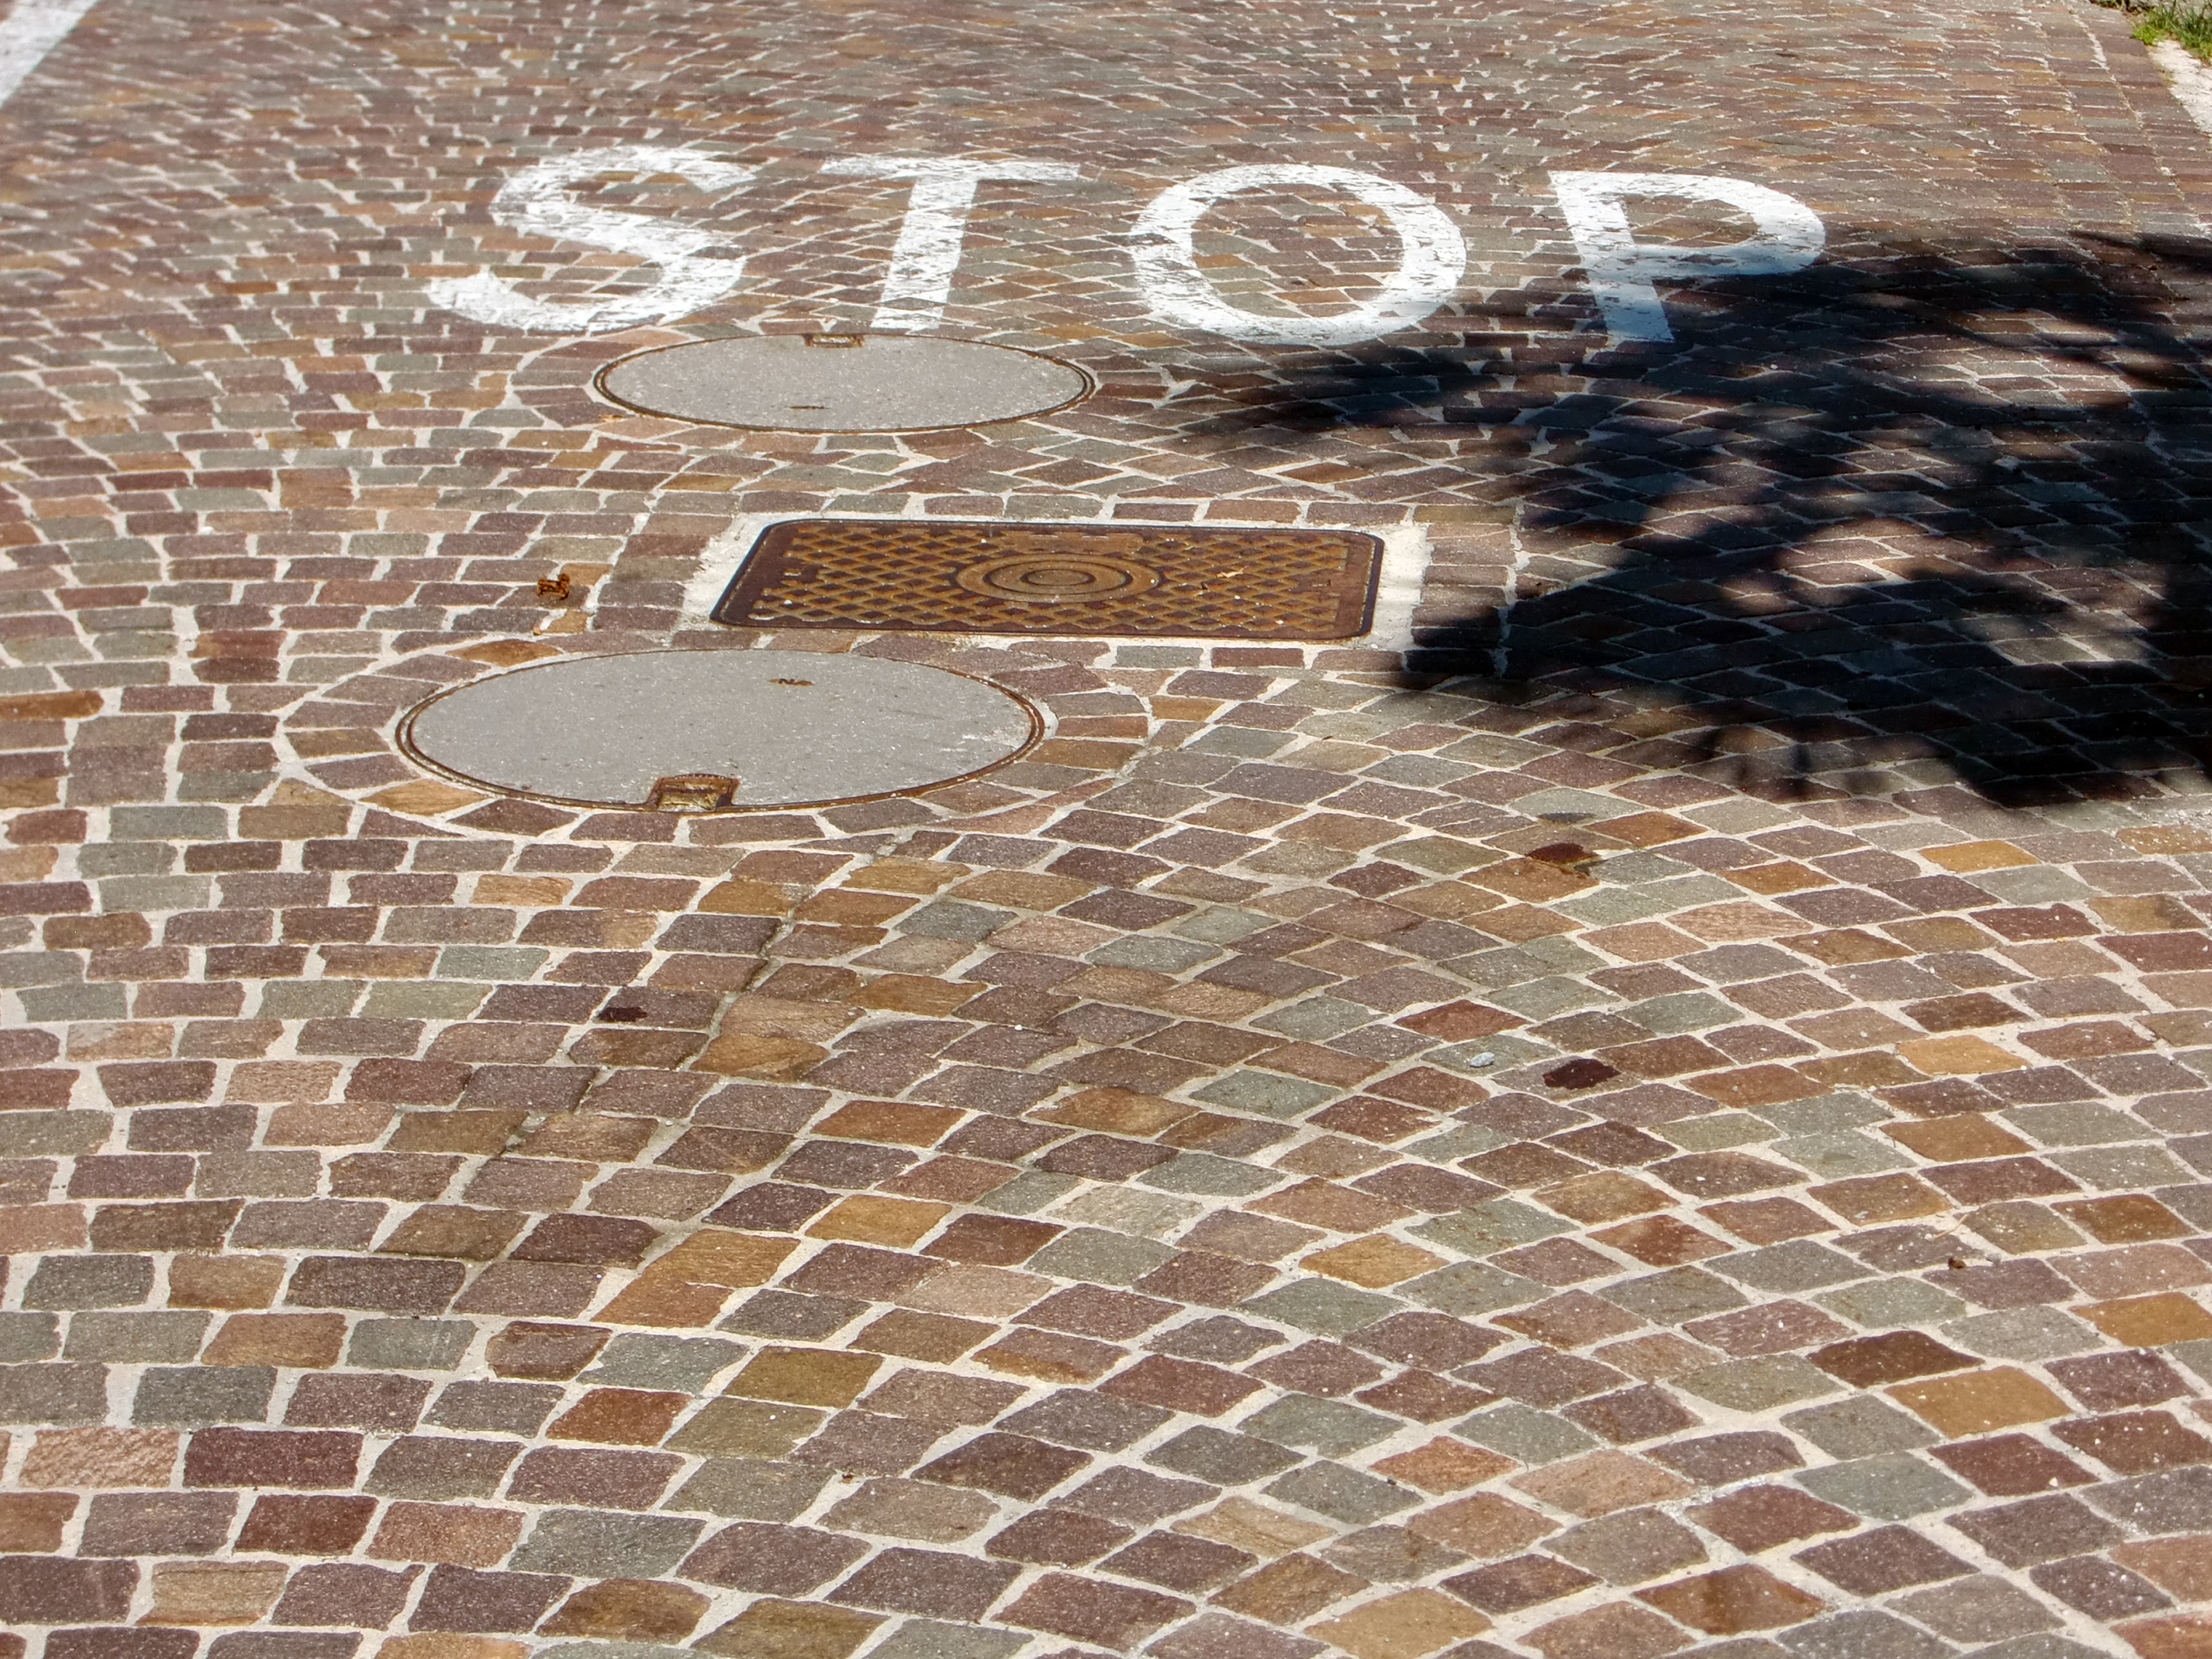
road, floor, cobblestone, pavement, tile, brick, material, note, art, stop, paving stones, flooring, road surface